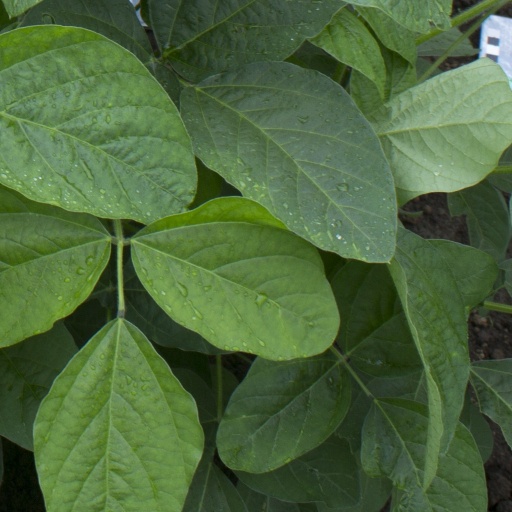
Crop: soybean